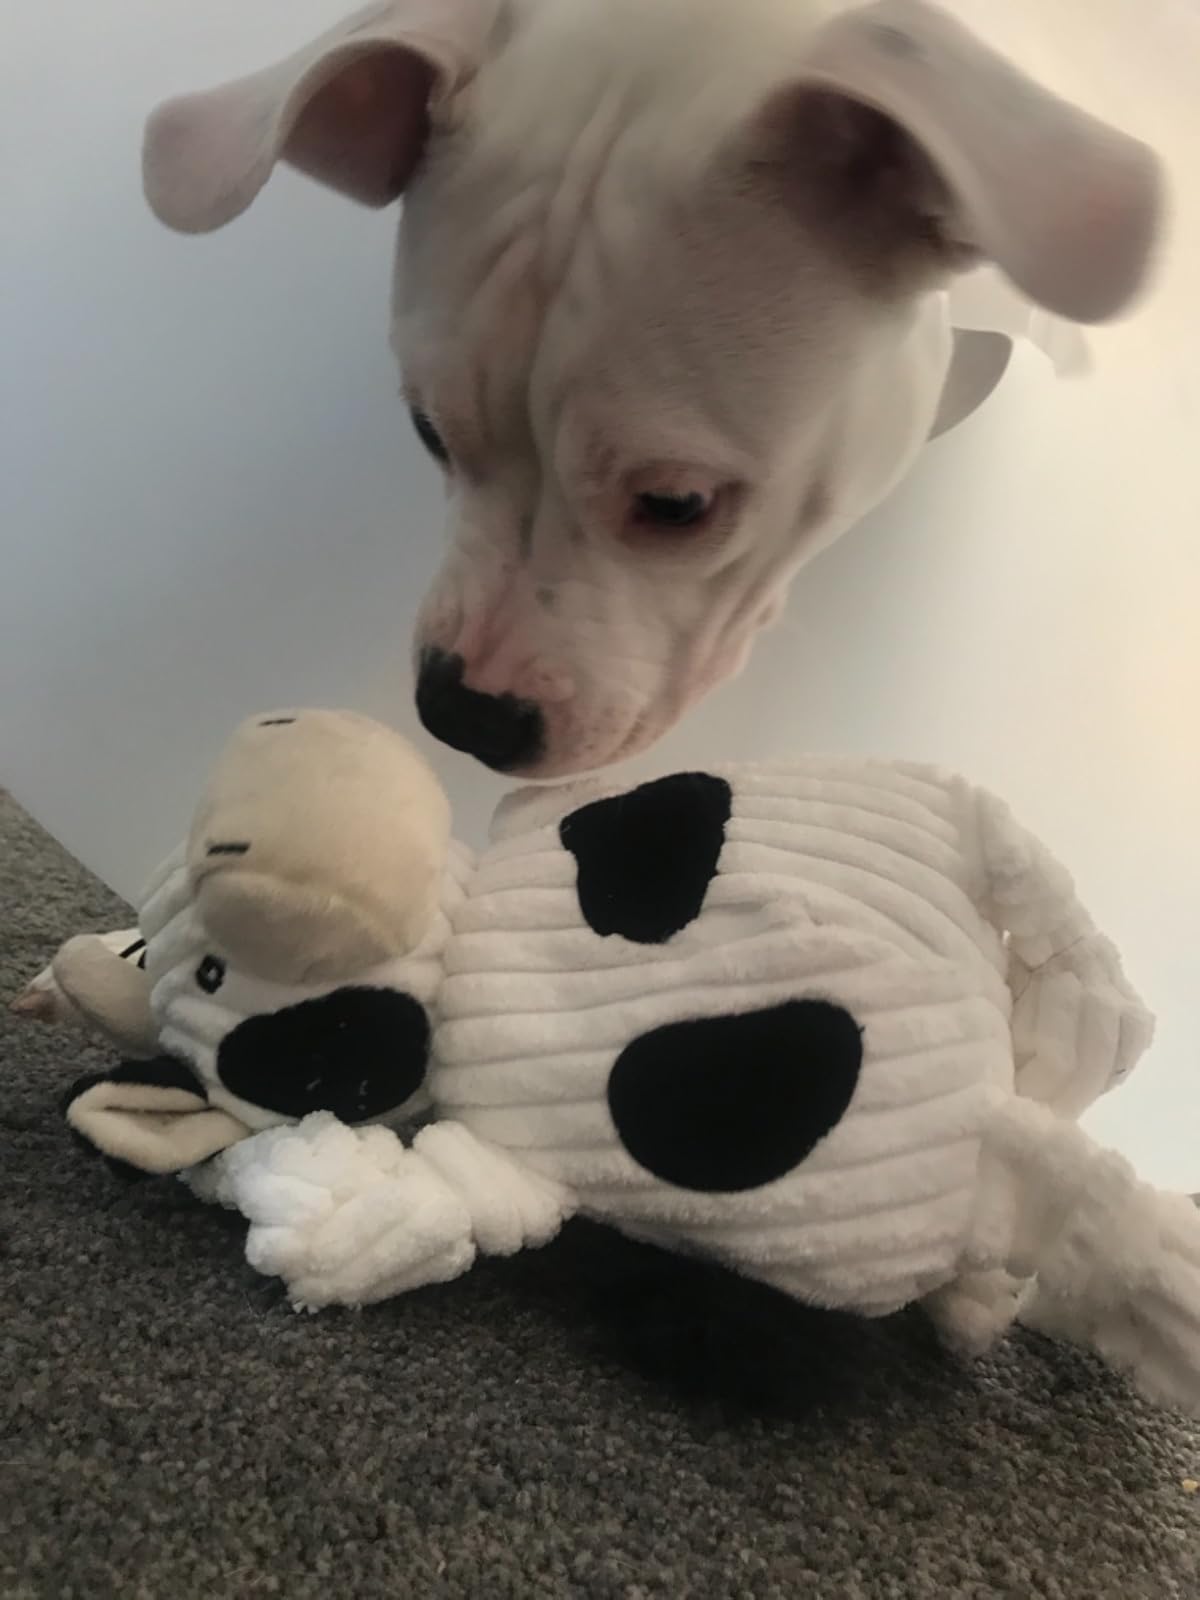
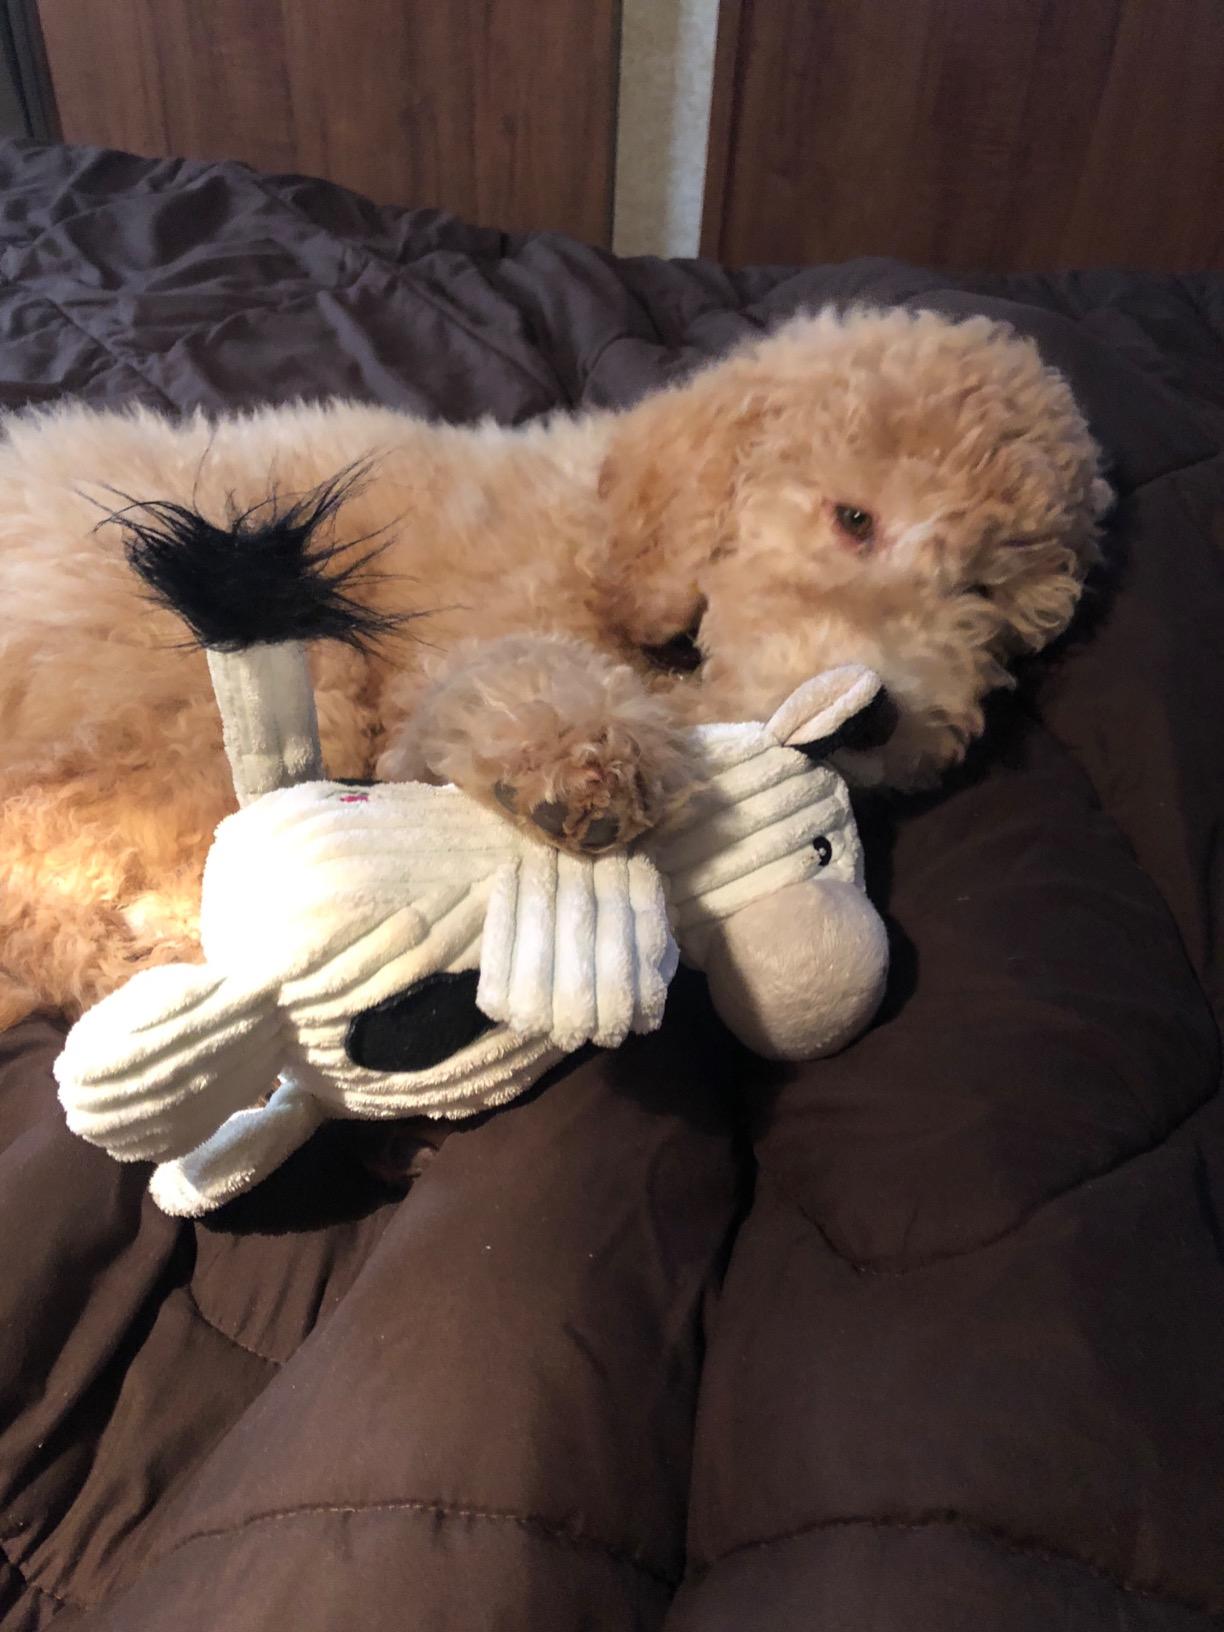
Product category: items_toy
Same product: yes